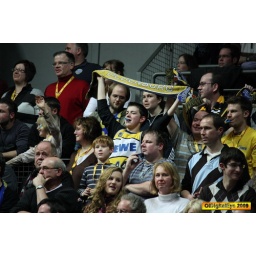
oldenburg ewe baskets vs bonn foto by OlDigitalEye 2009 01 31 8117_2